American logistics in the Normandy campaign

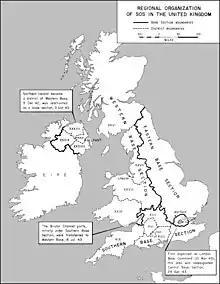
Regional Organization of SOS in the United Kingdom

During the 1920s and 1930s, the United States had developed and periodically updated War Plan Black for the possibility of a war with Germany. Planning began in earnest at the ABC-1 Conference in Washington, D.C., in January to March 1941, where agreement was reached with the UK and Canada on a Europe first strategy in the event of the US being forced into a war with both Germany and Japan. A US military mission to the UK called the Special Observer Group (SPOBS) was formed under the command of Major General James E. Chaney, a United States Army Air Corps officer who had been stationed in the UK since October 1940 to observe air operations. Chaney opened SPOBS headquarters at the US Embassy at 1 Grosvenor Square, London, on 19 May 1941, and moved it across the street to 20 Grosvenor Square two days later. Henceforth, Grosvenor Square would be the hub of American activity in the UK.